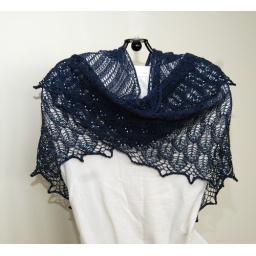
100% cotton, dark blue with Japanese glass beads. Wing span 71&amp;quot;x 35&amp;quot; or 180x90cm. Original Design by Rosemary Hill